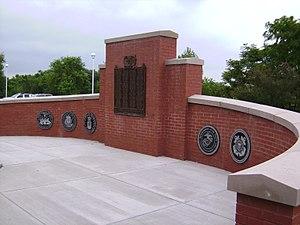
Jefferson Hills est un borough situé dans le comté d'Allegheny, en Pennsylvanie, aux États-Unis. En 2010, il comptait une population de 10 619 habitants.